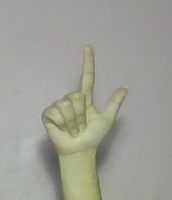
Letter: laam